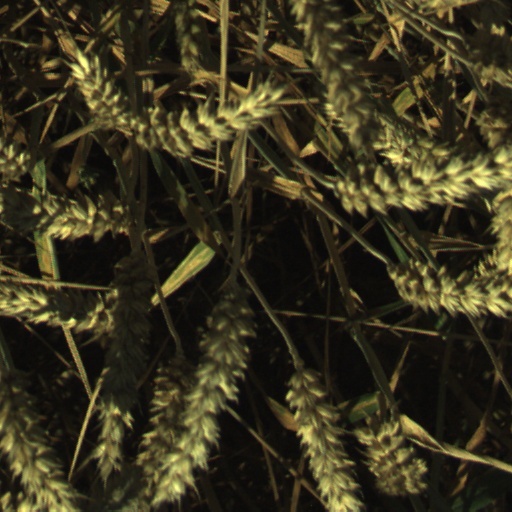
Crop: wheat